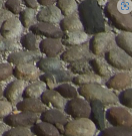
Surface type: cobblestone